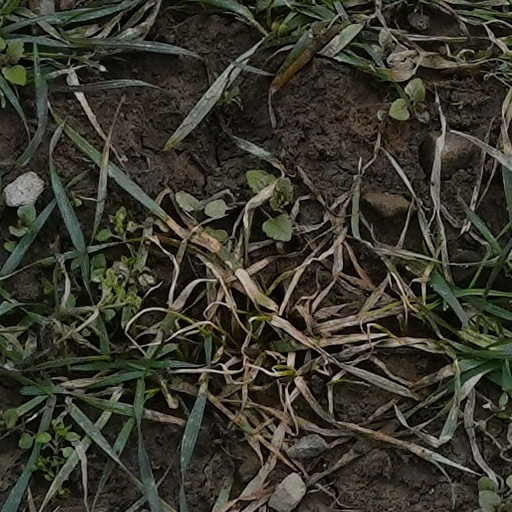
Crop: wheat